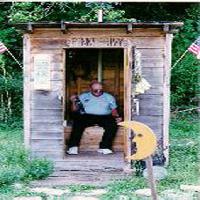
Weather: cloudy or overcast